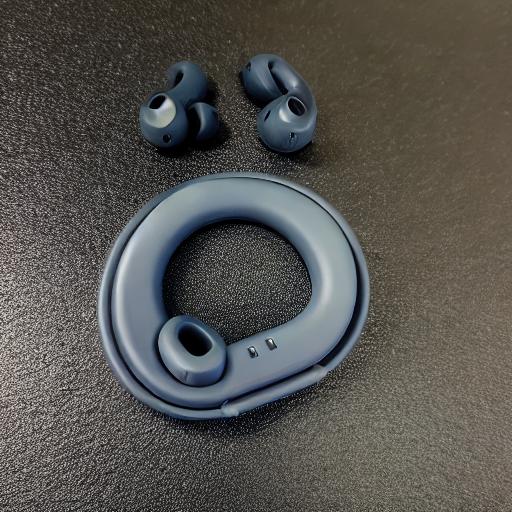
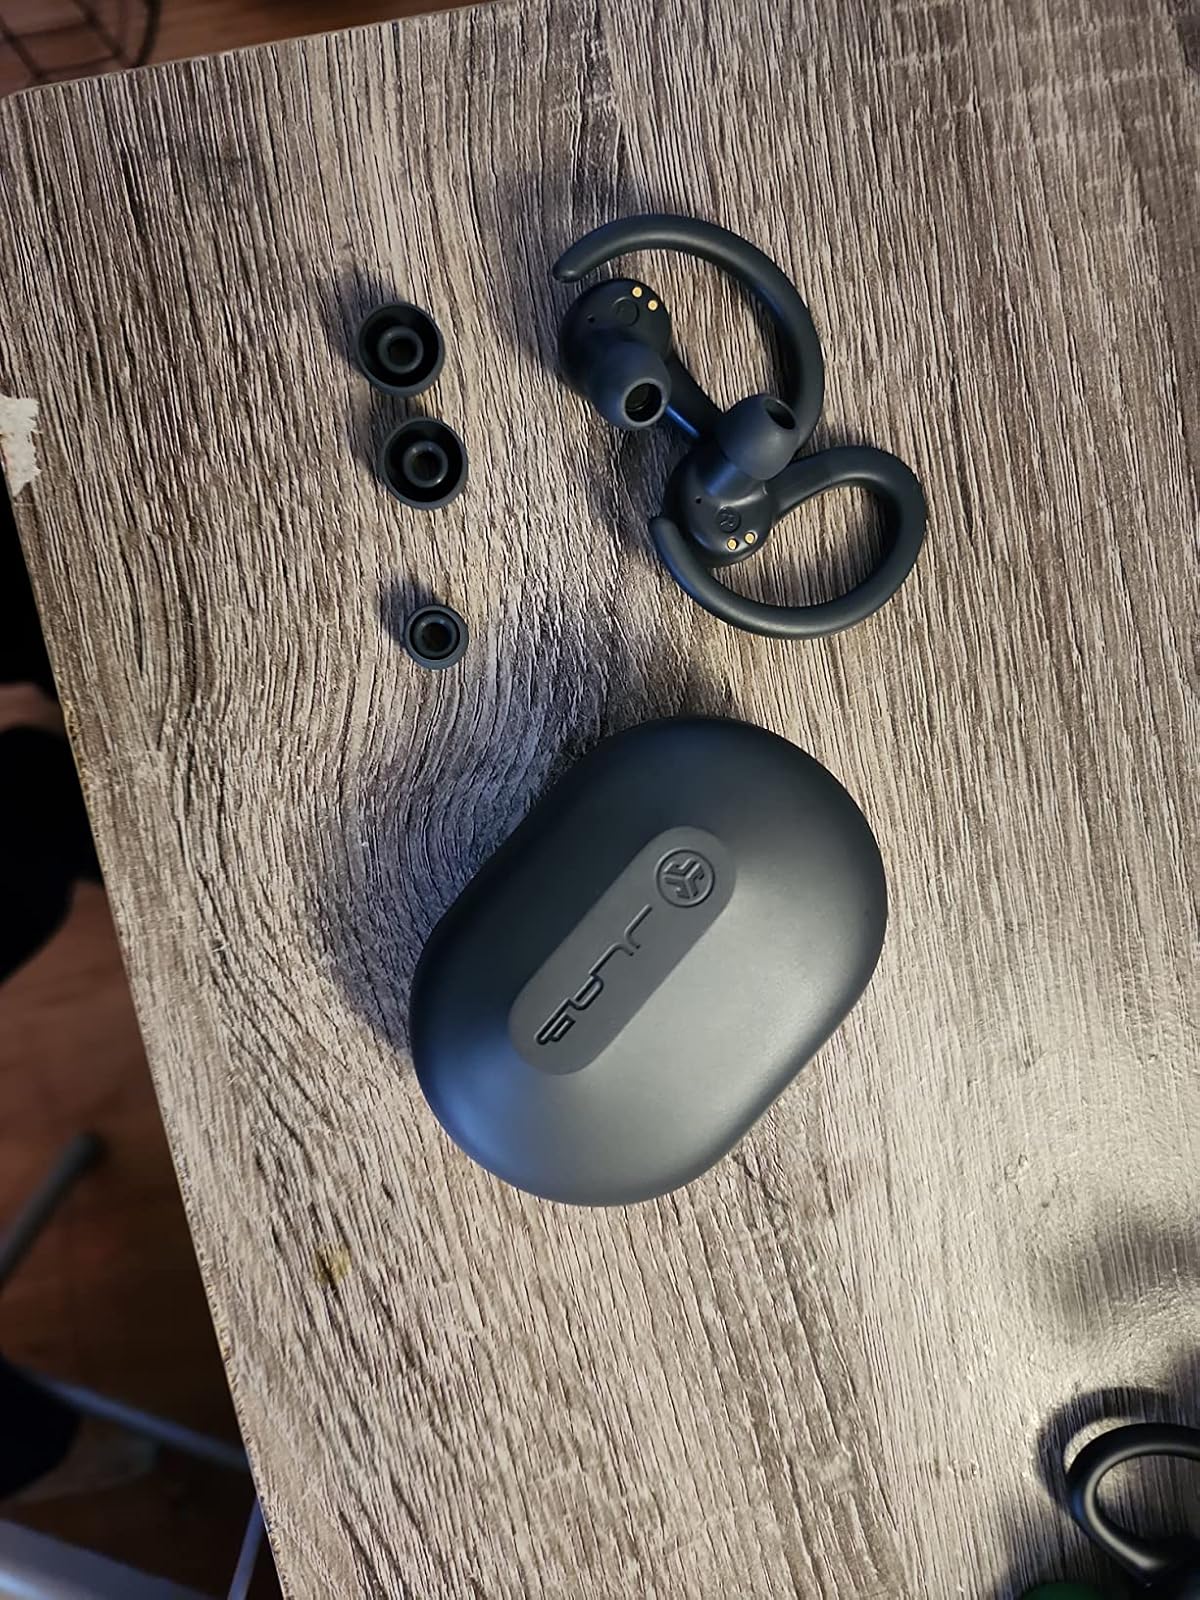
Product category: earbuds
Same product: no